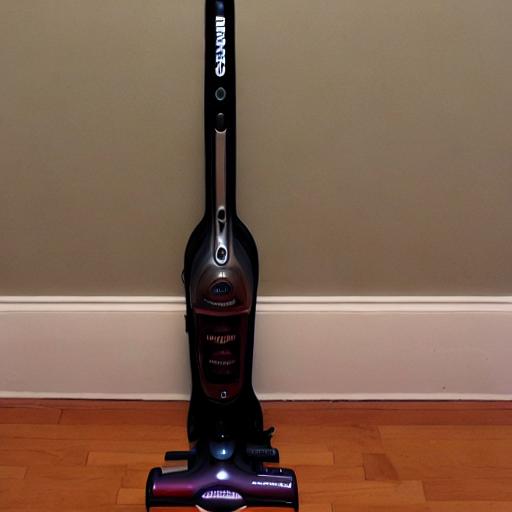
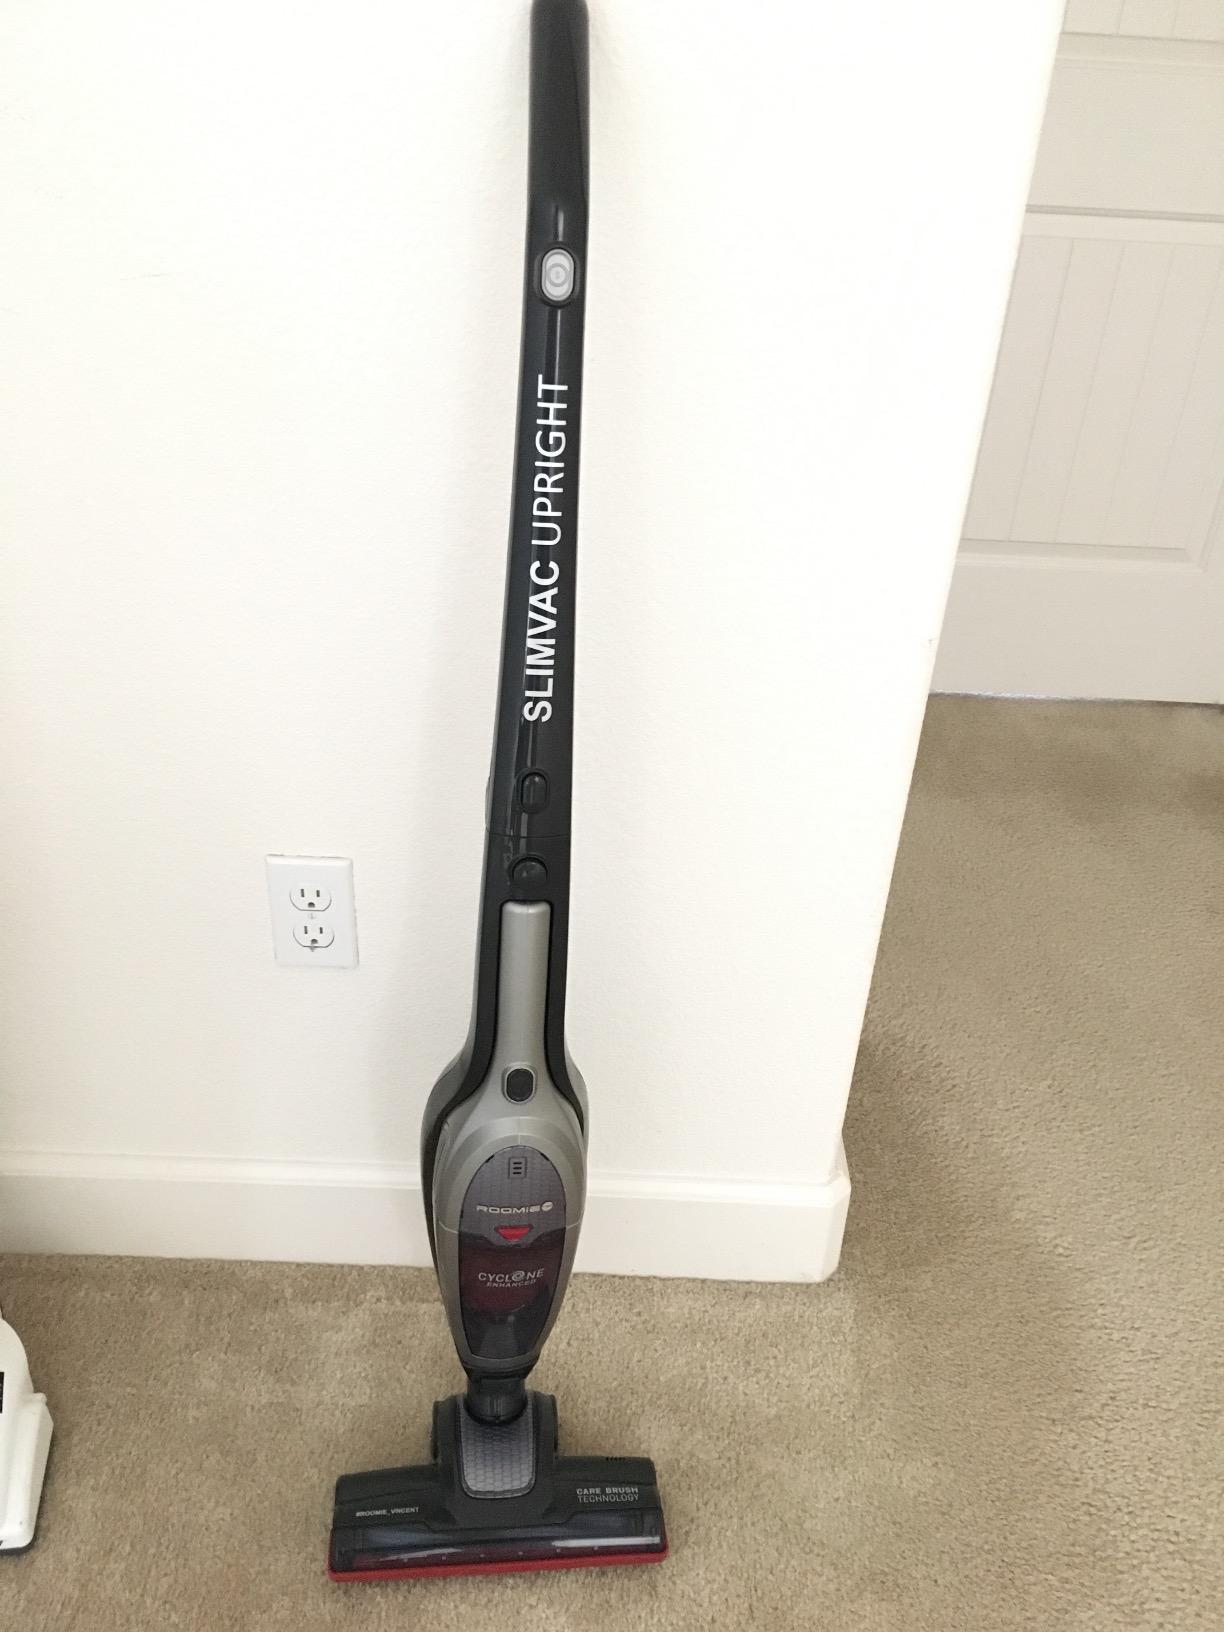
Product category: items_vacuum
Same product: no